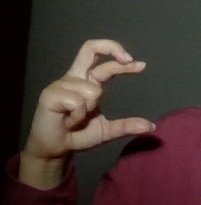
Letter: thal